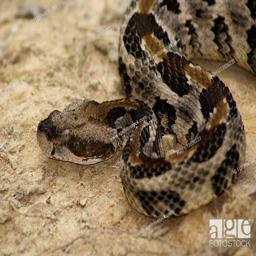
Animal: snakes